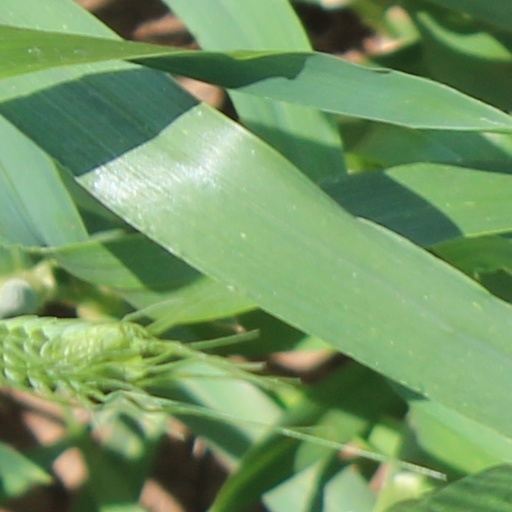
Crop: wheat